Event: Nepal Earthquake
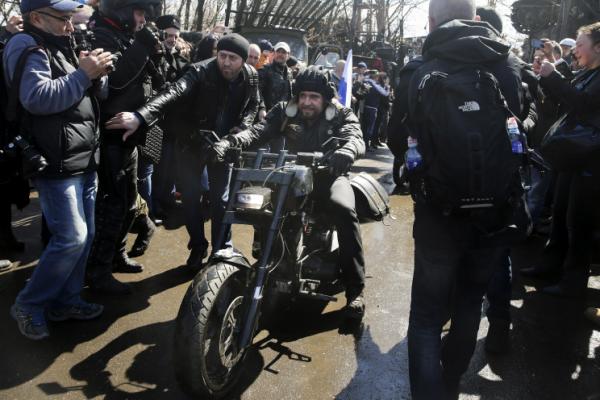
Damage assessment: no_damage